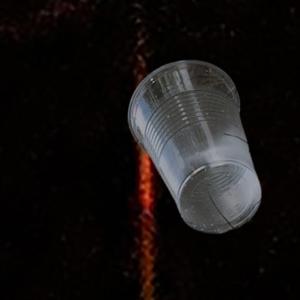
Label: cups